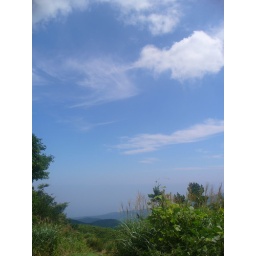
Sky over silver grass